Southern belle

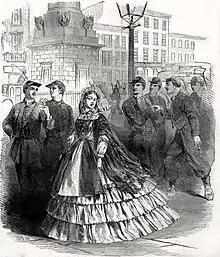
Cover illustration of "Harper's Weekly", September 7, 1861 showing a Southern belle

"Southern belle" is a colloquialism for a debutante or other fashionable young woman of European heritage in the planter class of the Antebellum South, particularly as a romantic counterpart to the Southern gentleman.